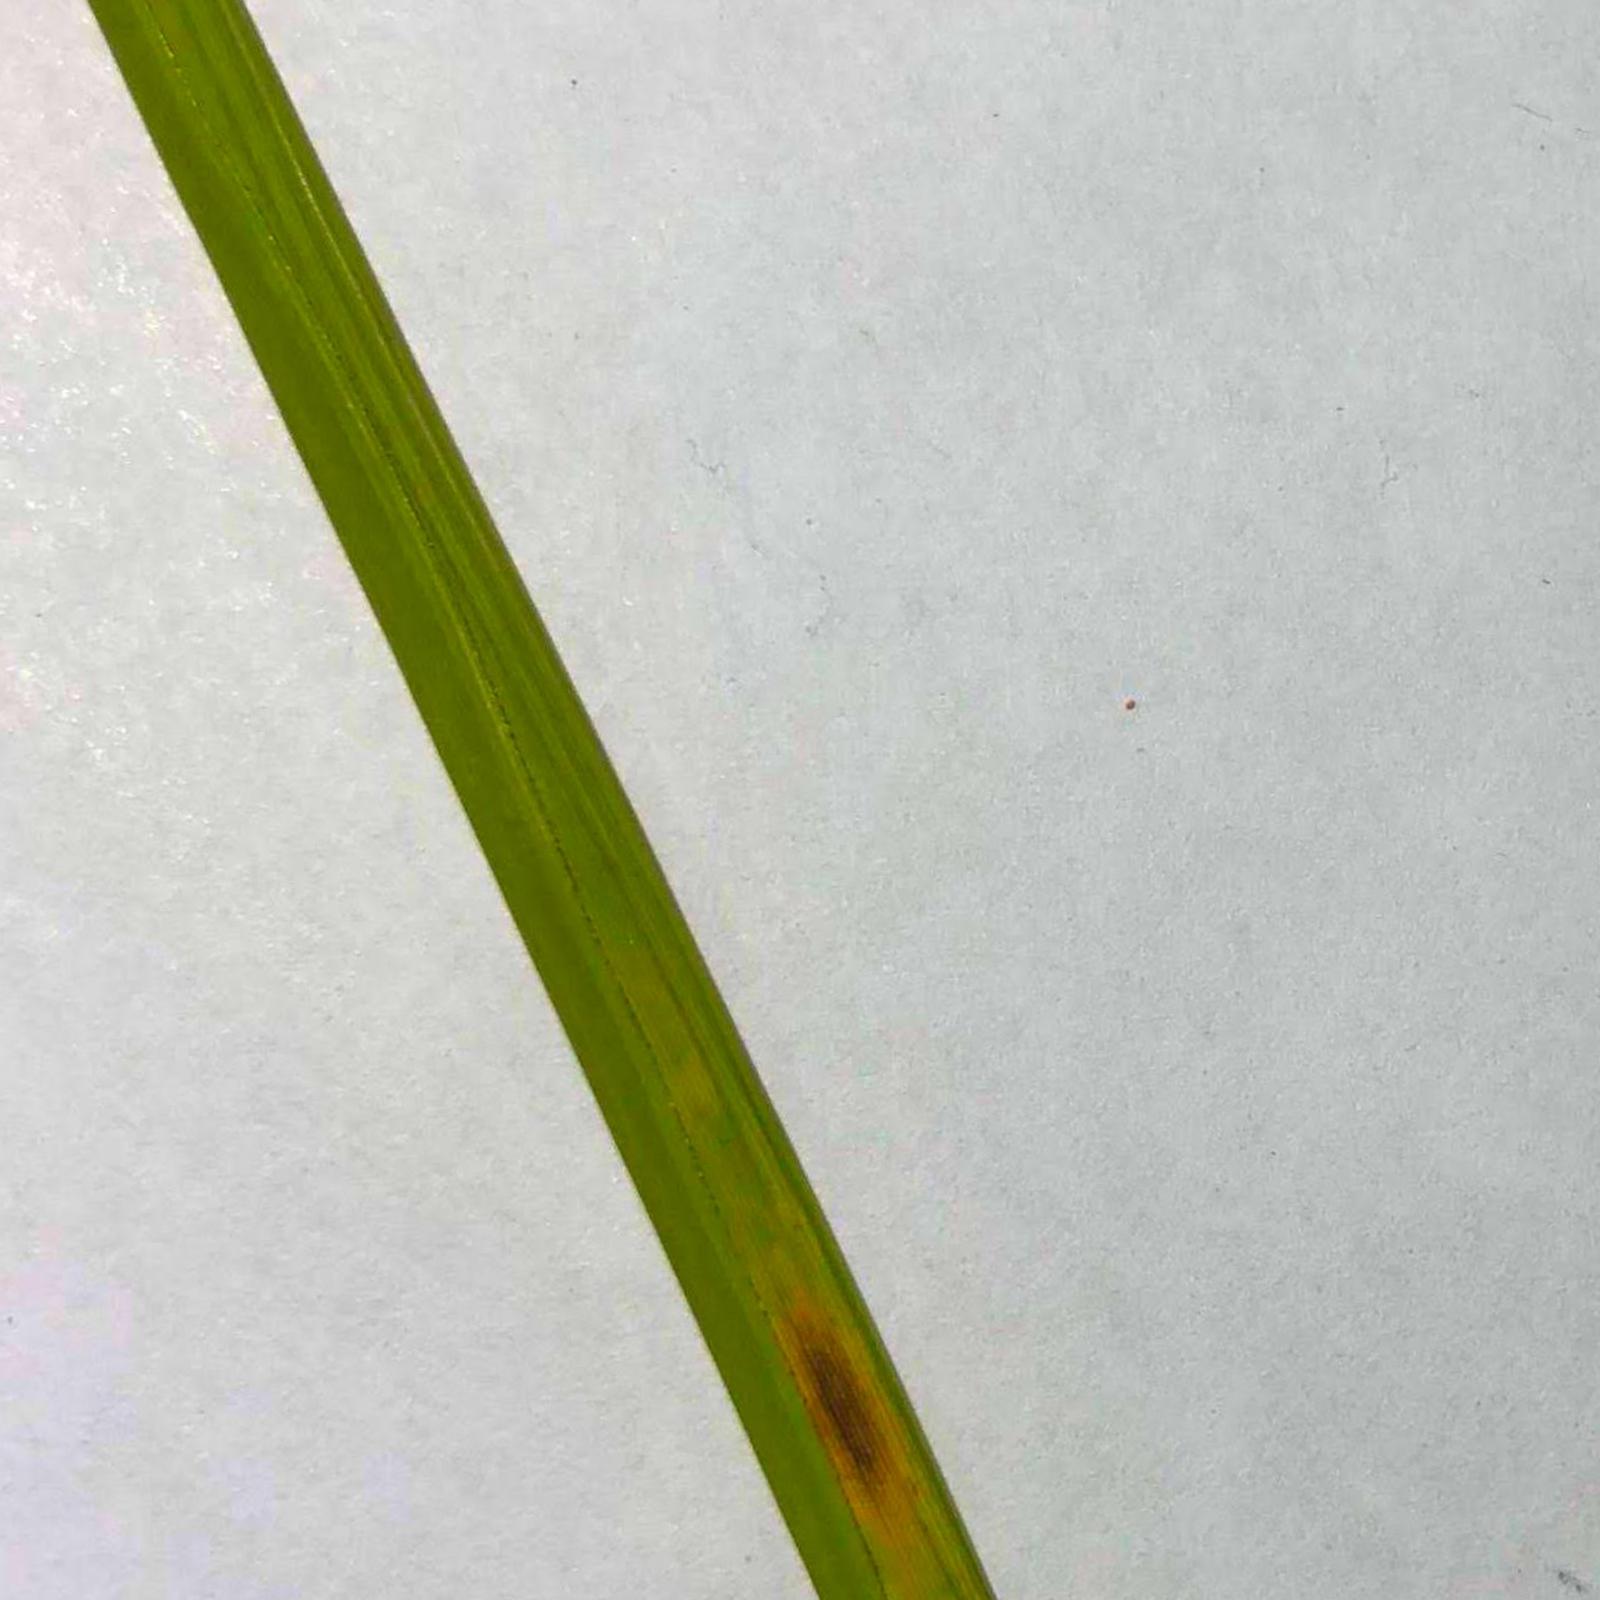
Nhãn: Bệnh Đốm Nâu ( Brown spot )